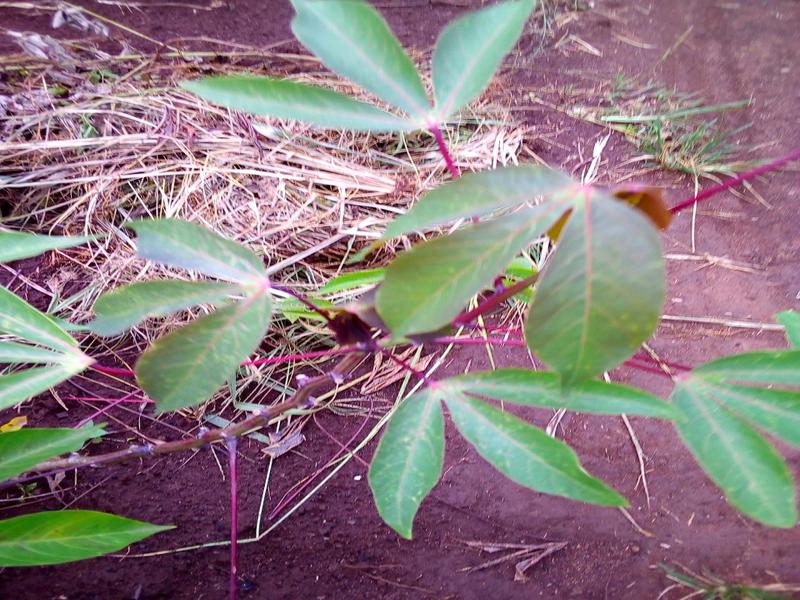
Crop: cassava
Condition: healthy